Chronica Majora

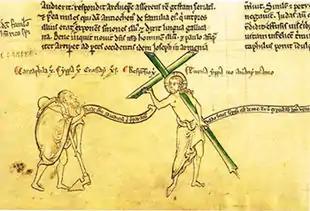
The Wandering Jew (left) meets Christ on his way to Calvary, as depicted in the "Chronica Majora"

Matthew Paris's "Chronica Majora" contains one of the first extant descriptions and images of the Wandering Jew, a legendary figure who struck and scolded Jesus on his way to the crucifixion, thereby becoming doomed to walk the earth until the Second Coming.